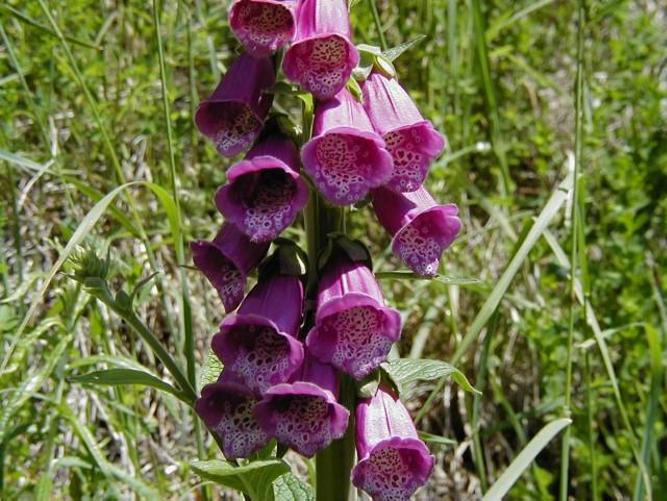
Label: foxglove